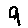
Label: 9